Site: brandenburg
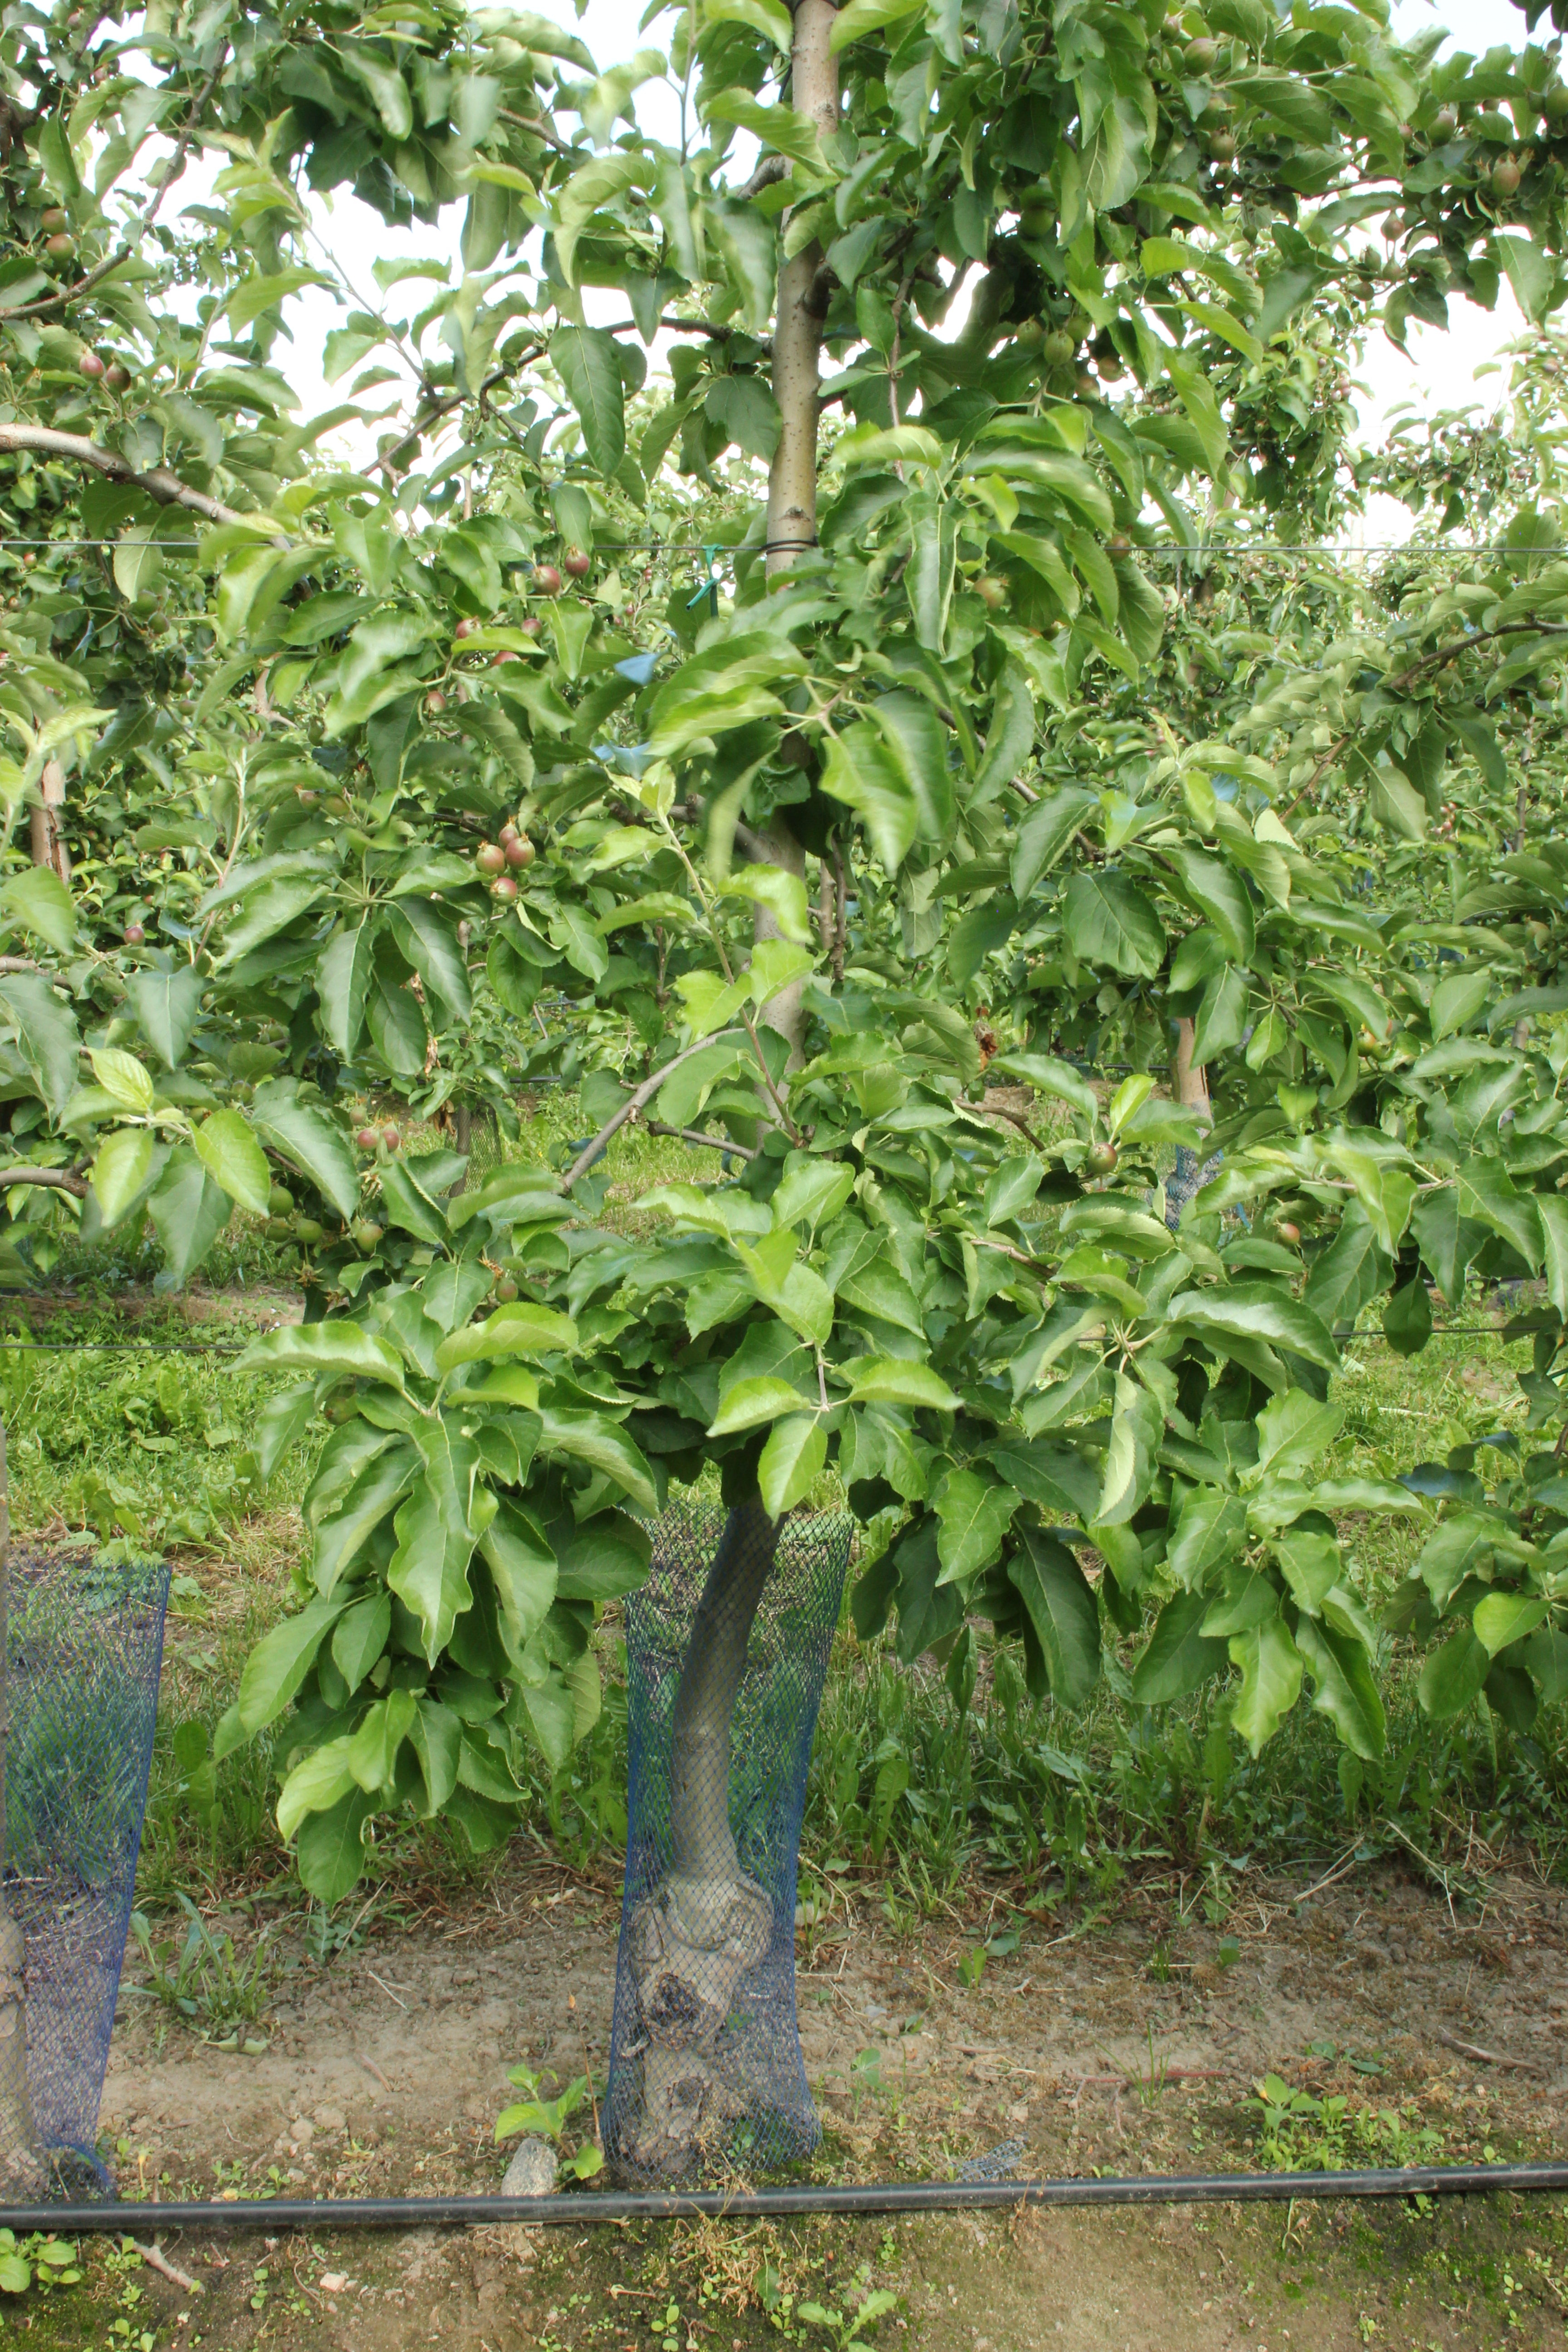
Growth stage (BBCH 72): Development of fruit